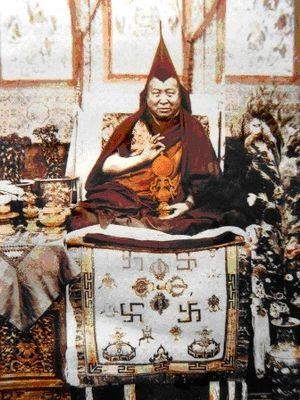
Pabongka Rinpotché, Djampa Tenzin Trinlay Gyatso, fut l'un des grands lamas guélougpas de l'ère moderne du bouddhisme tibétain. Il fut à la fois le lama racine de Ling Rinpoché et de Tridjang Rinpoché, les deux précepteurs de l'actuel dalaï-lama, et l'enseignant de la plupart des autres enseignants guélougpas qui ont amené le dharma en Occident depuis leur fuite du Tibet en 1959. Il obtint son titre de Guéshé à l'université monastique de Séra à Lhassa et devint au Tibet un enseignant très influent qui, fait rare, enseignait à un grand nombre de pratiquants laïcs. On proposa à Pabongka la régence du présent dalaï-lama mais il la refusa parce qu'il avait « une forte aversion des affaires politiques ».
Tulku Dragpa Gyaltsen ou encore Ngatrul Dragpa Gyaltsen, également appelé tulkou de la demeure d'en haut, est considéré comme la réincarnation de panchen Sonam Dragpa, et siège dans la demeure haute du monastère de Drépung.